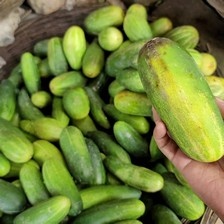
Label: cucumber